Justin Tillman

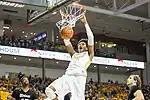
Tillman playing for VCU

Tillman attended Pershing High School in Detroit, Michigan, where he averaged 23 points, 16 rebounds, 3 assists and 4.5 blocks during his senior season.